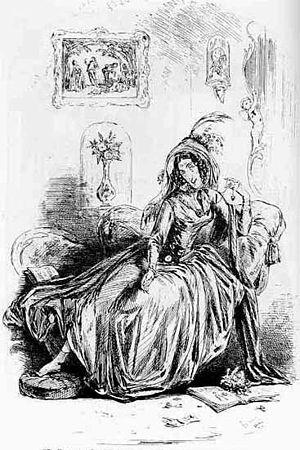
Dombey and Son, Estampe de Mrs Skewton, par Hablot Knight Browne et publiée séparément des parutions mensuelles.
Dombey et Fils est un roman de Charles Dickens, publié à Londres en dix-neuf feuilletons d'octobre 1846 à avril 1848 par The Graphic Magazine, puis en un volume chez Bradbury and Evans en 1848. Le roman a d'abord paru sous son titre complet, Dealings with the Firm of Dombey and Son: Wholesale, Retail and for Exportation, puis abrégé en Dombey and Son. Il a été illustré, selon des indications très précises de Dickens, par le dessinateur Hablot Knight Browne.
Dombey et Fils, publié par Charles Dickens en 1848, est loin d'être le plus peuplé de ses romans. De plus, presque tous les personnages, l'héroïne Florence sans doute exceptée, apparaissent comme des « personnages-humeurs », selon l'expression forgée par Samuel Johnson, c'est-à-dire caractérisés par une exagération, voire une excentricité, bonne ou mauvaise, qui tend à résumer leur personnalité. Même Le Petit Paul, l'enfant mâle enfin né pour perpétuer la puissante firme « Dombey and Son », devient bizarre, est jugé vieillot et démodé, mais adulte avant l'âge, capable de comprendre, avant qu'il ne meure prématurément, le mystère des vagues et au-delà, du cosmos tout entier.